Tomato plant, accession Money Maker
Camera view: vertical (180 deg); turntable rotation: 270 degrees
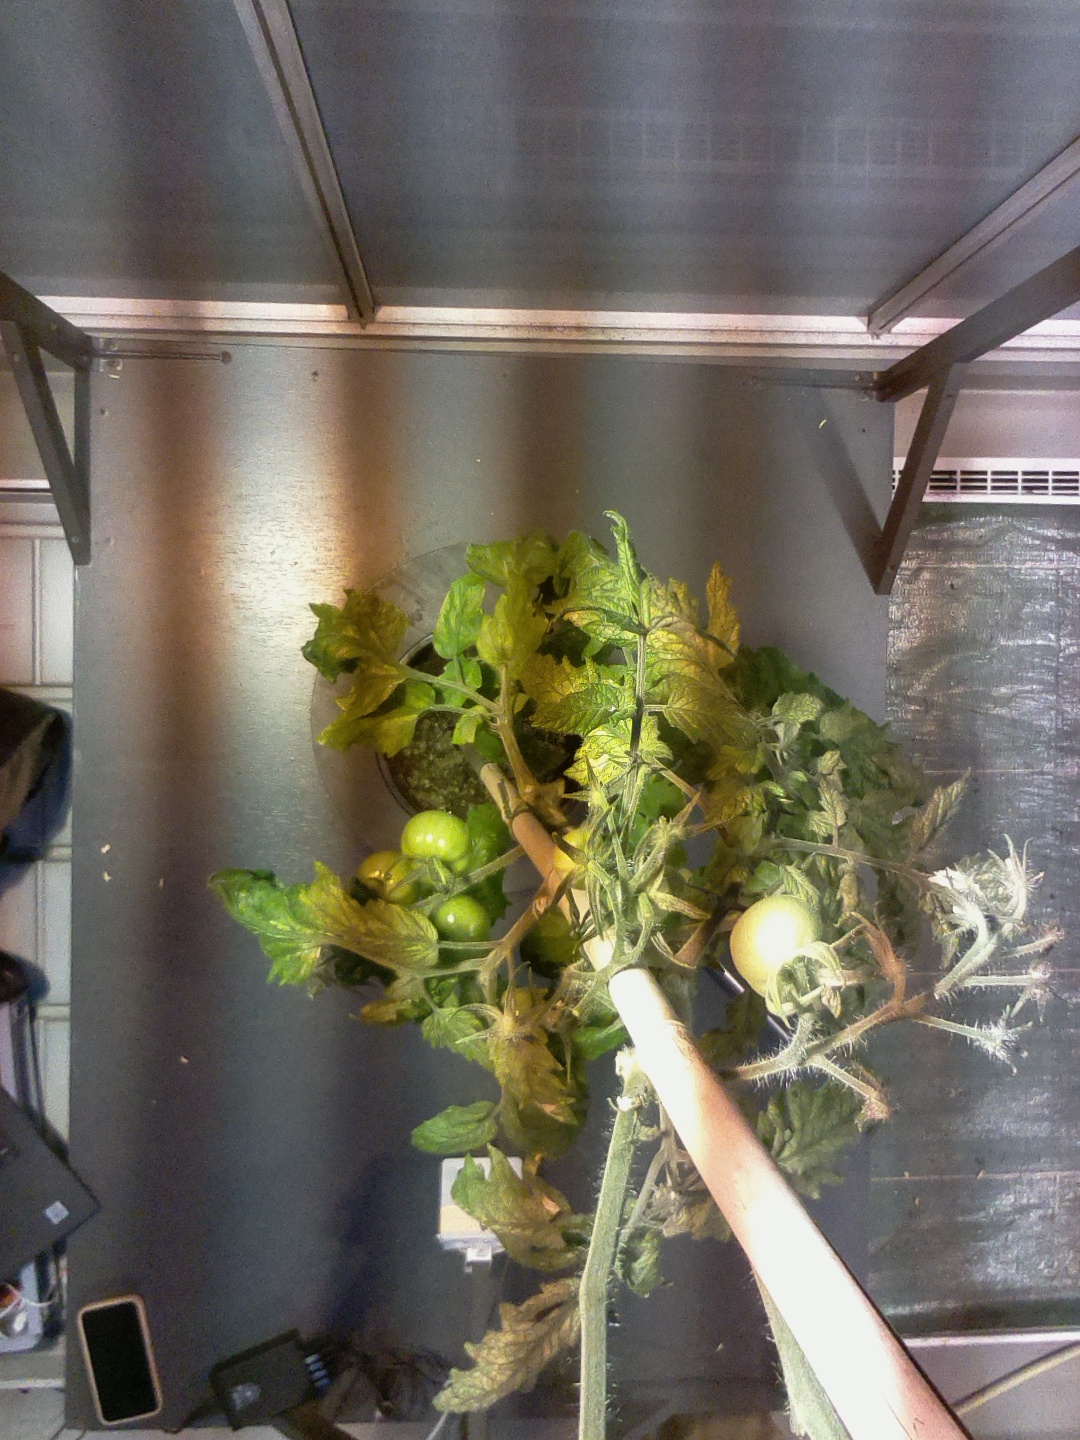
BBCH growth stage 77: 70%-80% of final fruit size